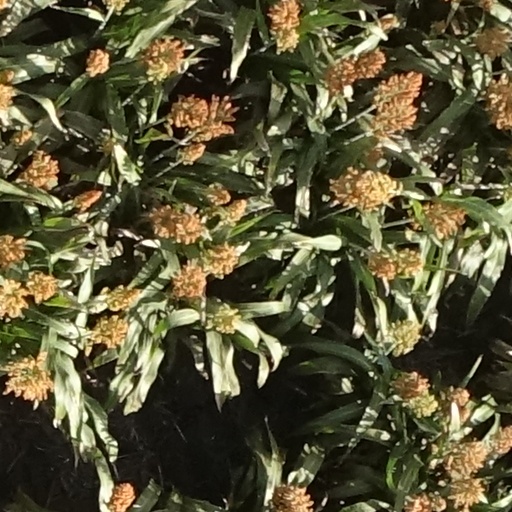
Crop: sorghum